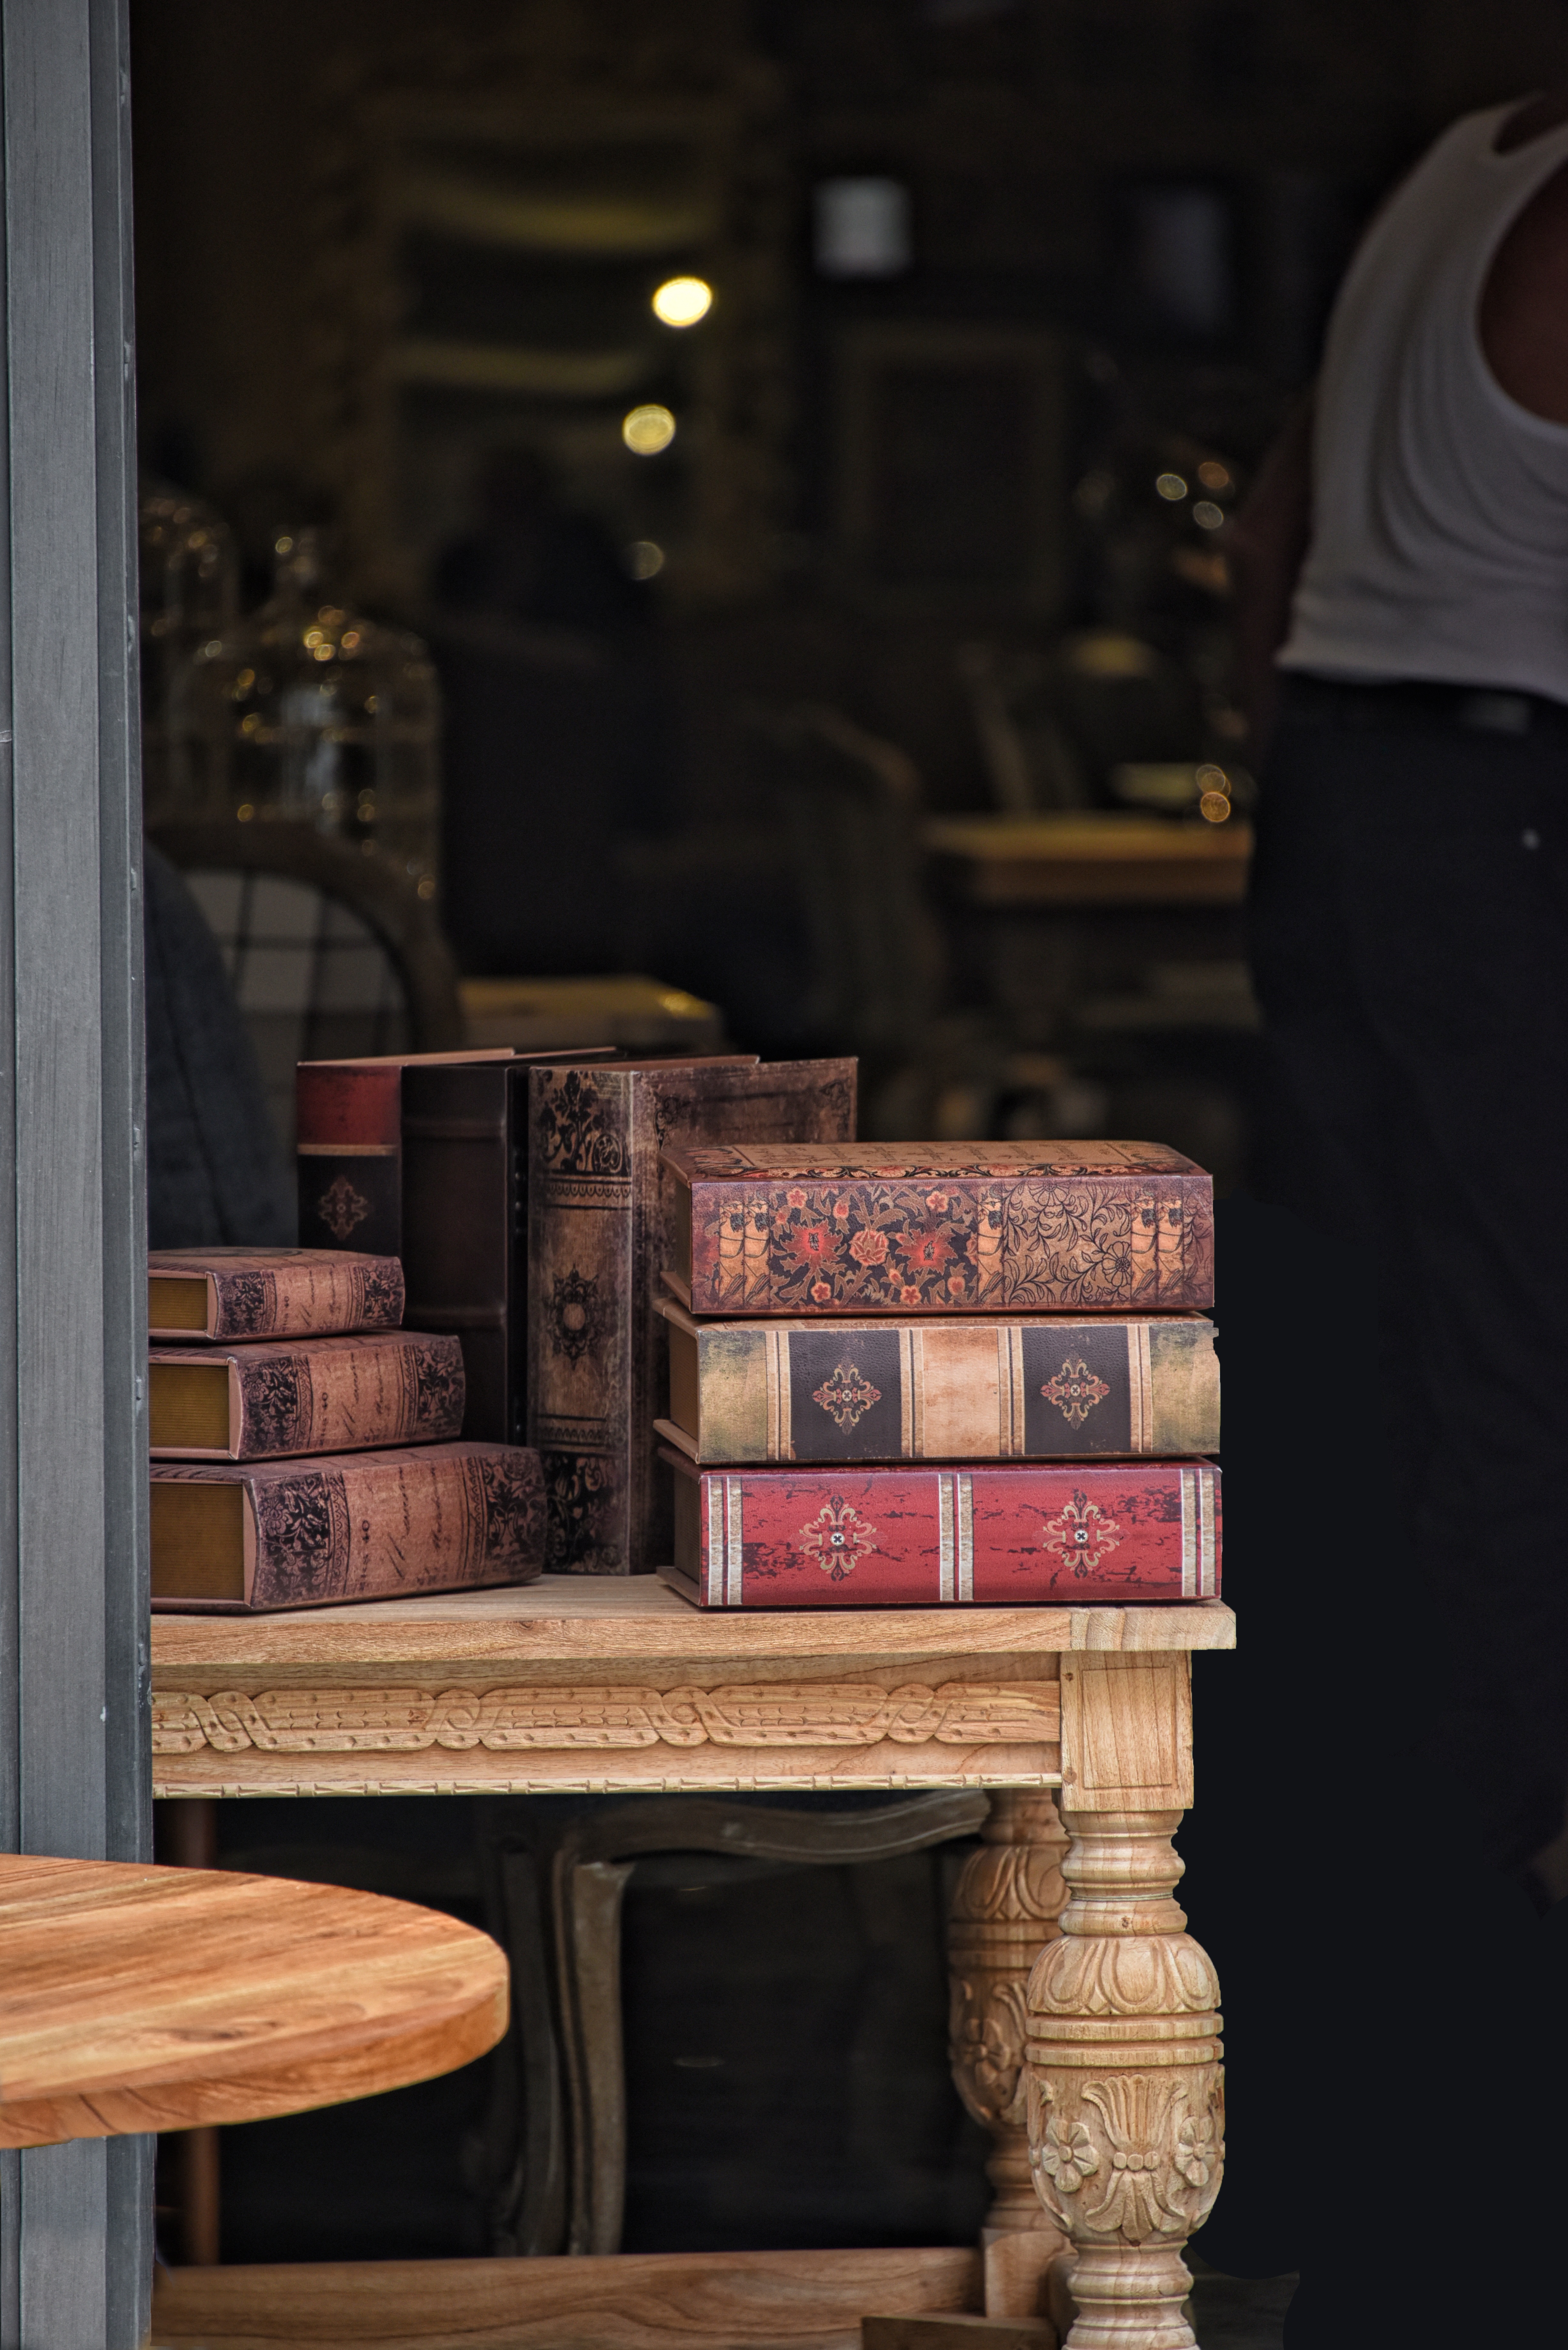
wood, furniture, books, history, bookseller, old books, binders, antique dealer